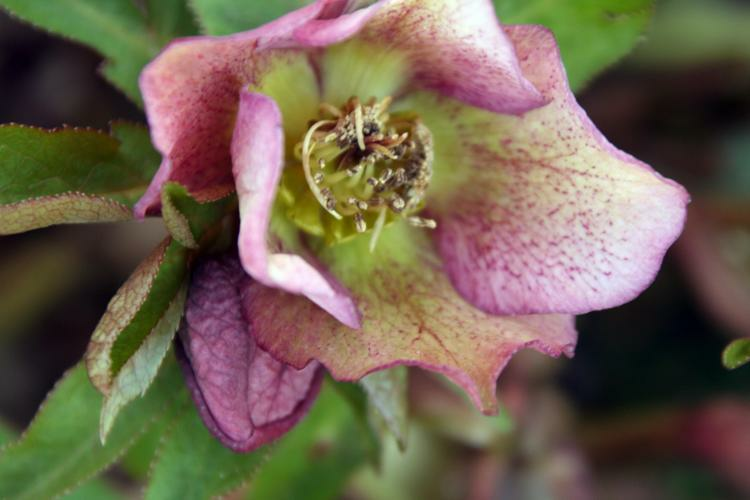
Flower: lenten rose